Boulevard de la Croix-Rousse

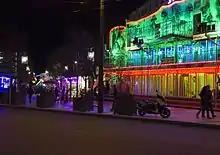
during the fair.

The is a boulevard that marks the border between the 1st and the 4th arrondissements of Lyon, in the neighborhood Croix-Rousse.